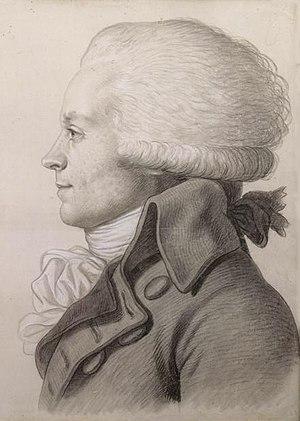
La société des Amis de la Constitution, plus connue ensuite sous le nom de Club des jacobins, est le plus célèbre des clubs de la Révolution française. « C’est ici que s’est préparée la Révolution, dit Georges Couthon en 1793, c’est ici qu’elle s’est faite, c’est ici que se sont préparés tous les grands événements ».